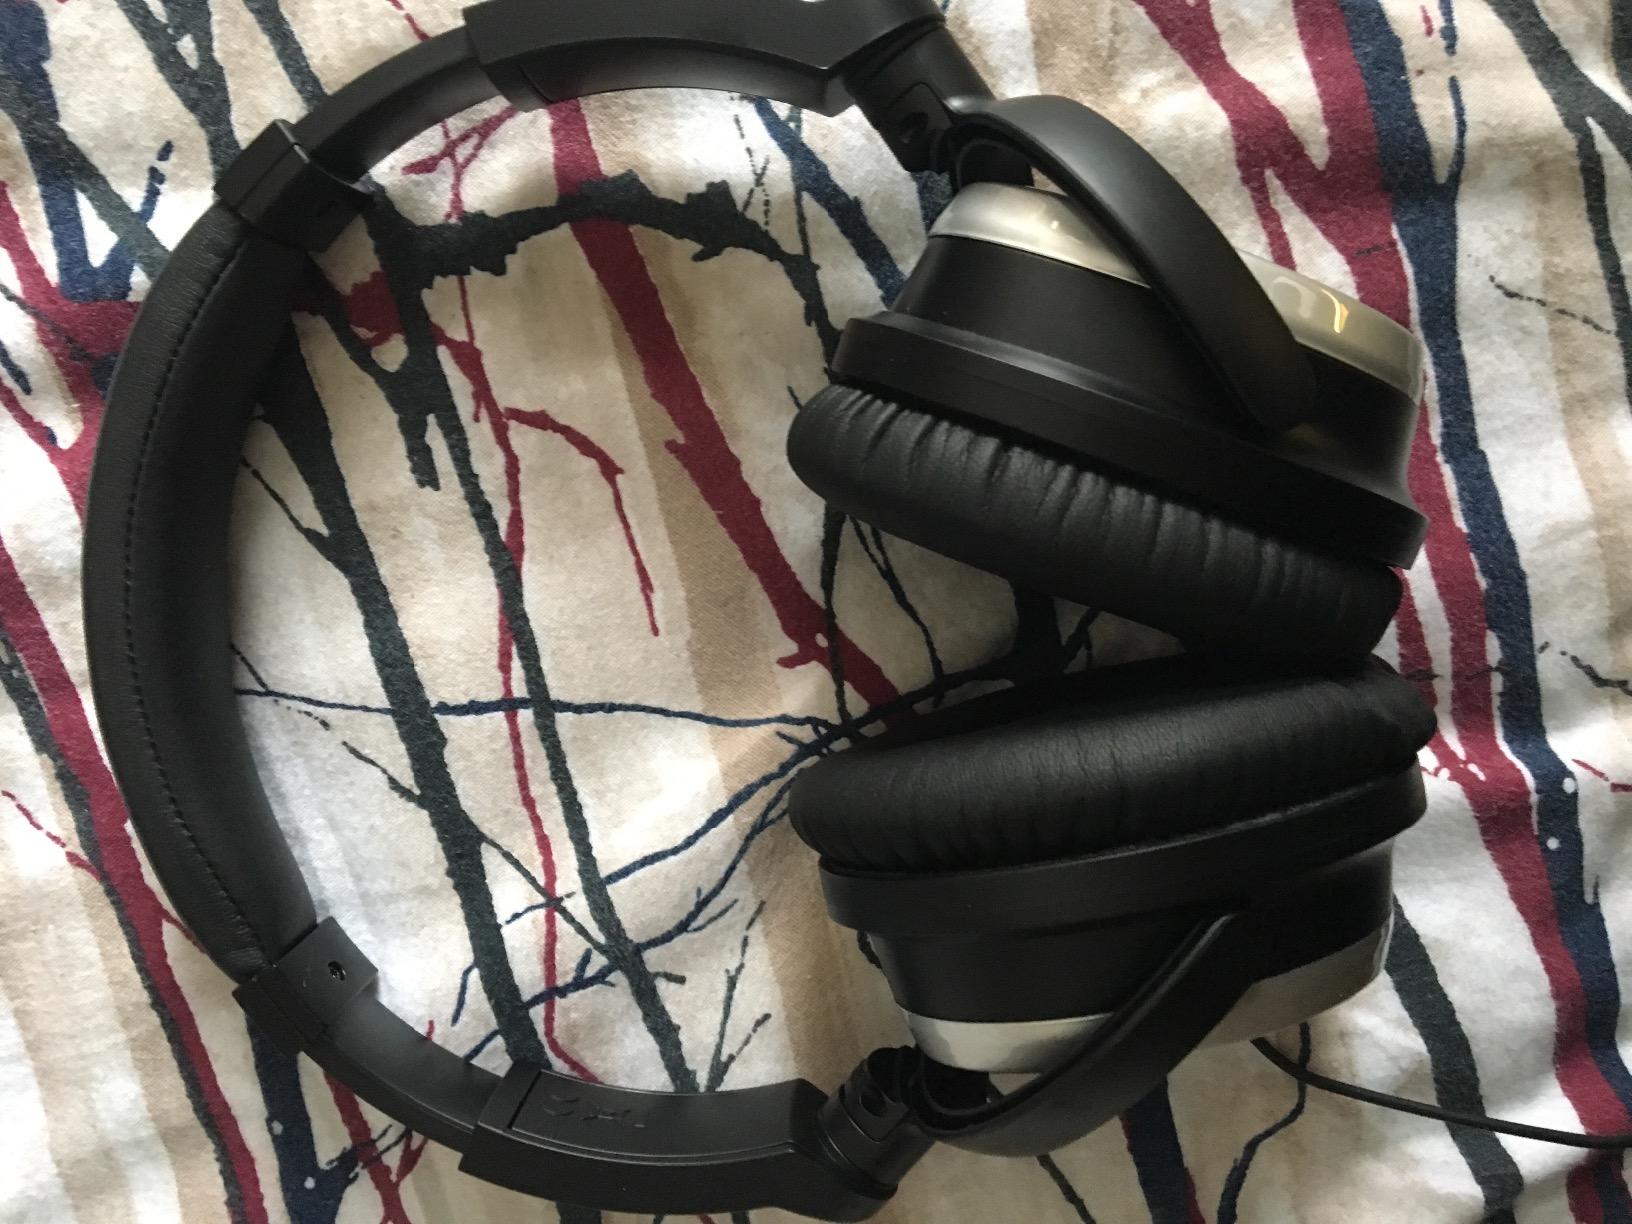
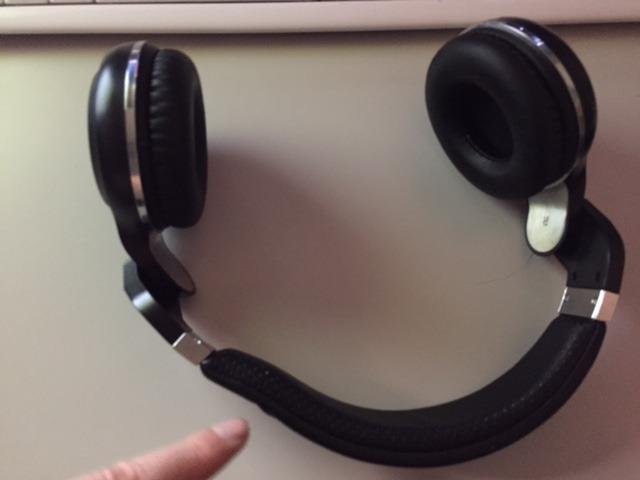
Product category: headphones
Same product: no